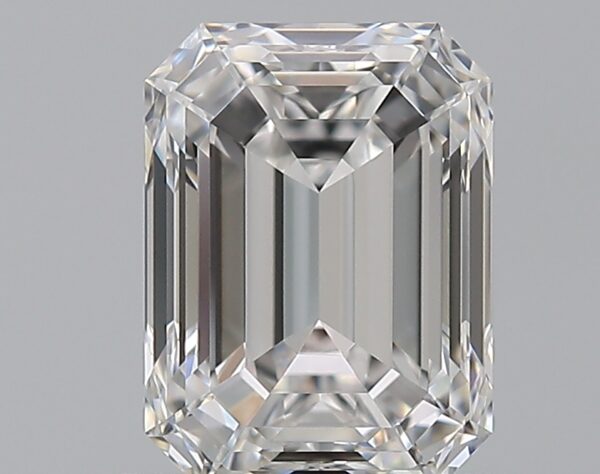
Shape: emerald
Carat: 1.02
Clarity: VVS1
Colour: E
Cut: EX
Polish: EX
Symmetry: VG
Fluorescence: N
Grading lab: GIA
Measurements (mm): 6.53 x 4.83 x 3.33